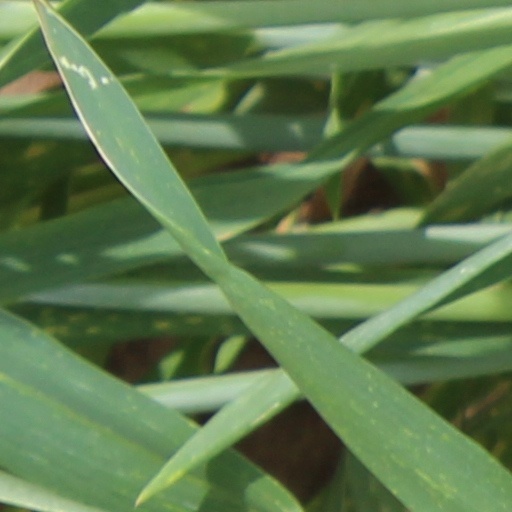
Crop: wheat